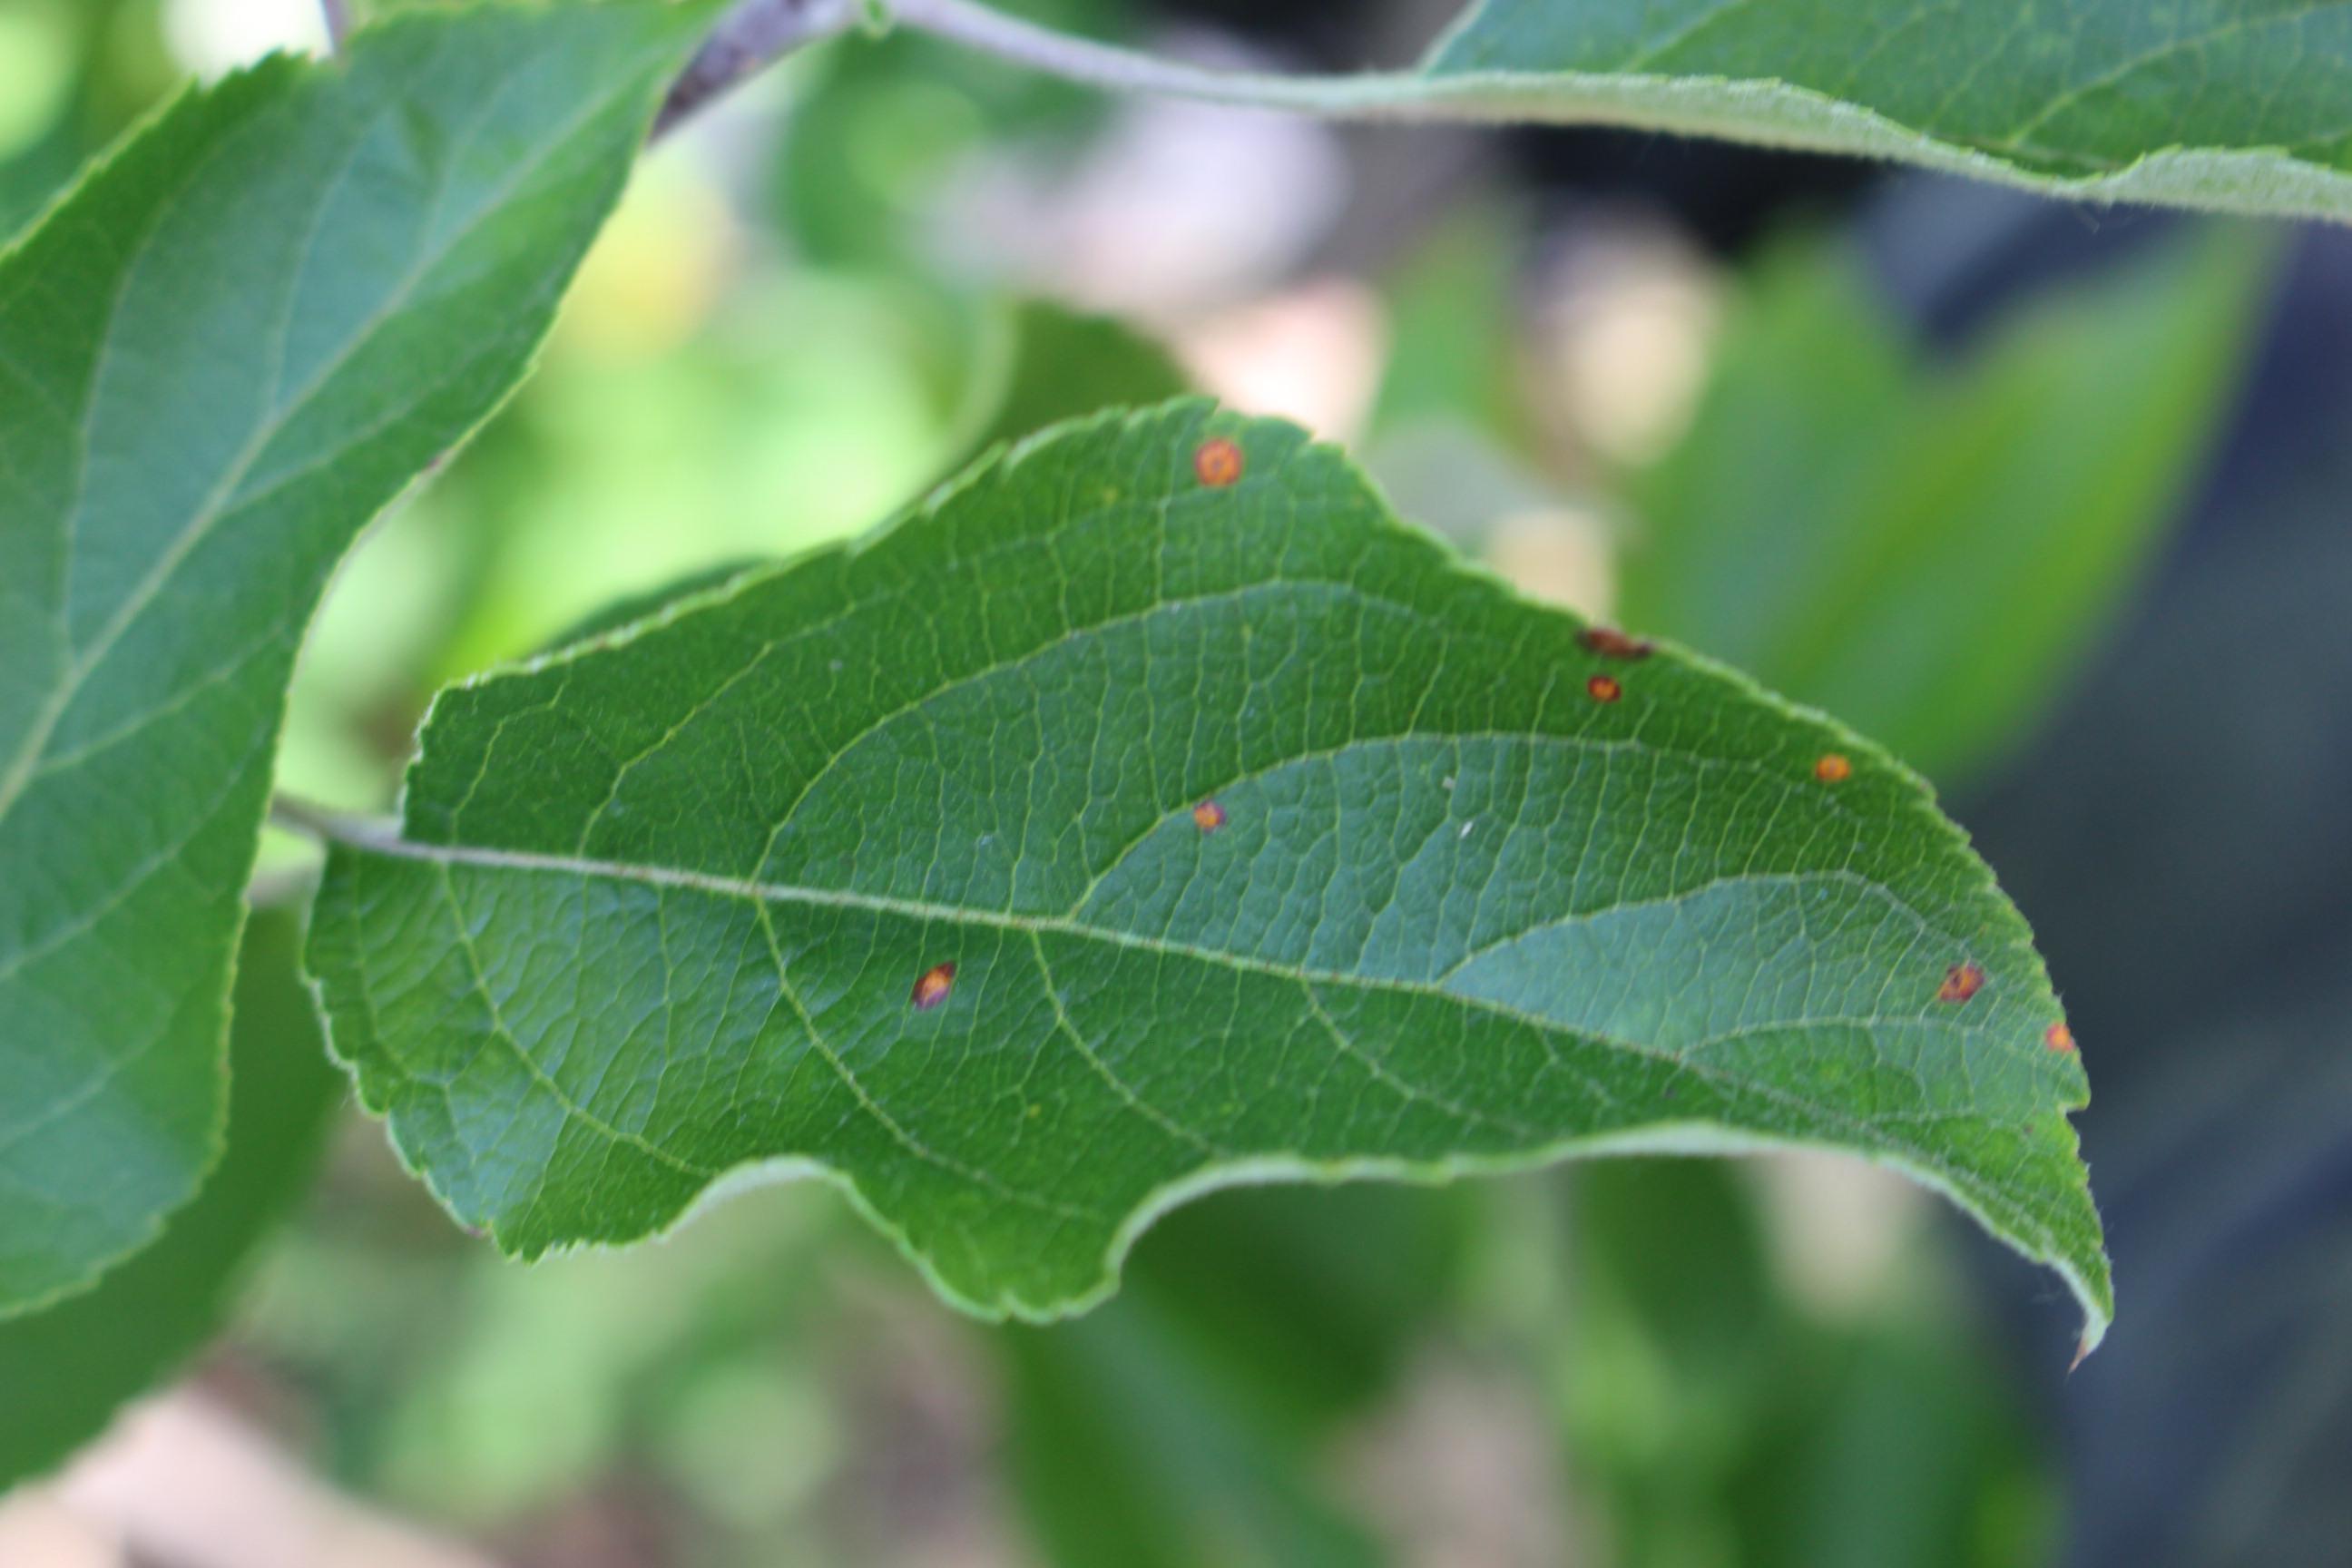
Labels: rust